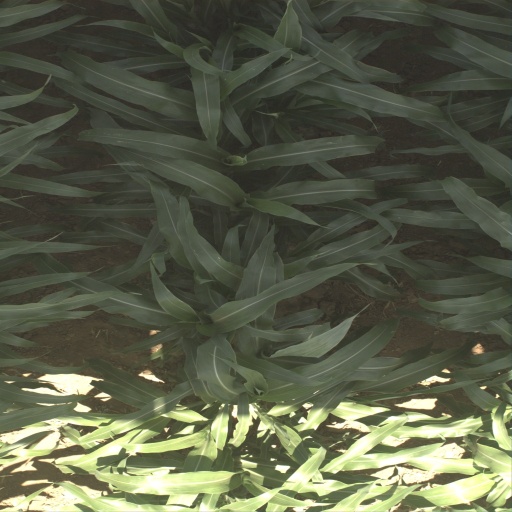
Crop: sorghum